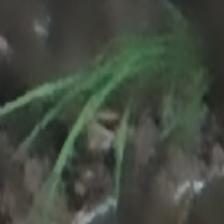
Label: single